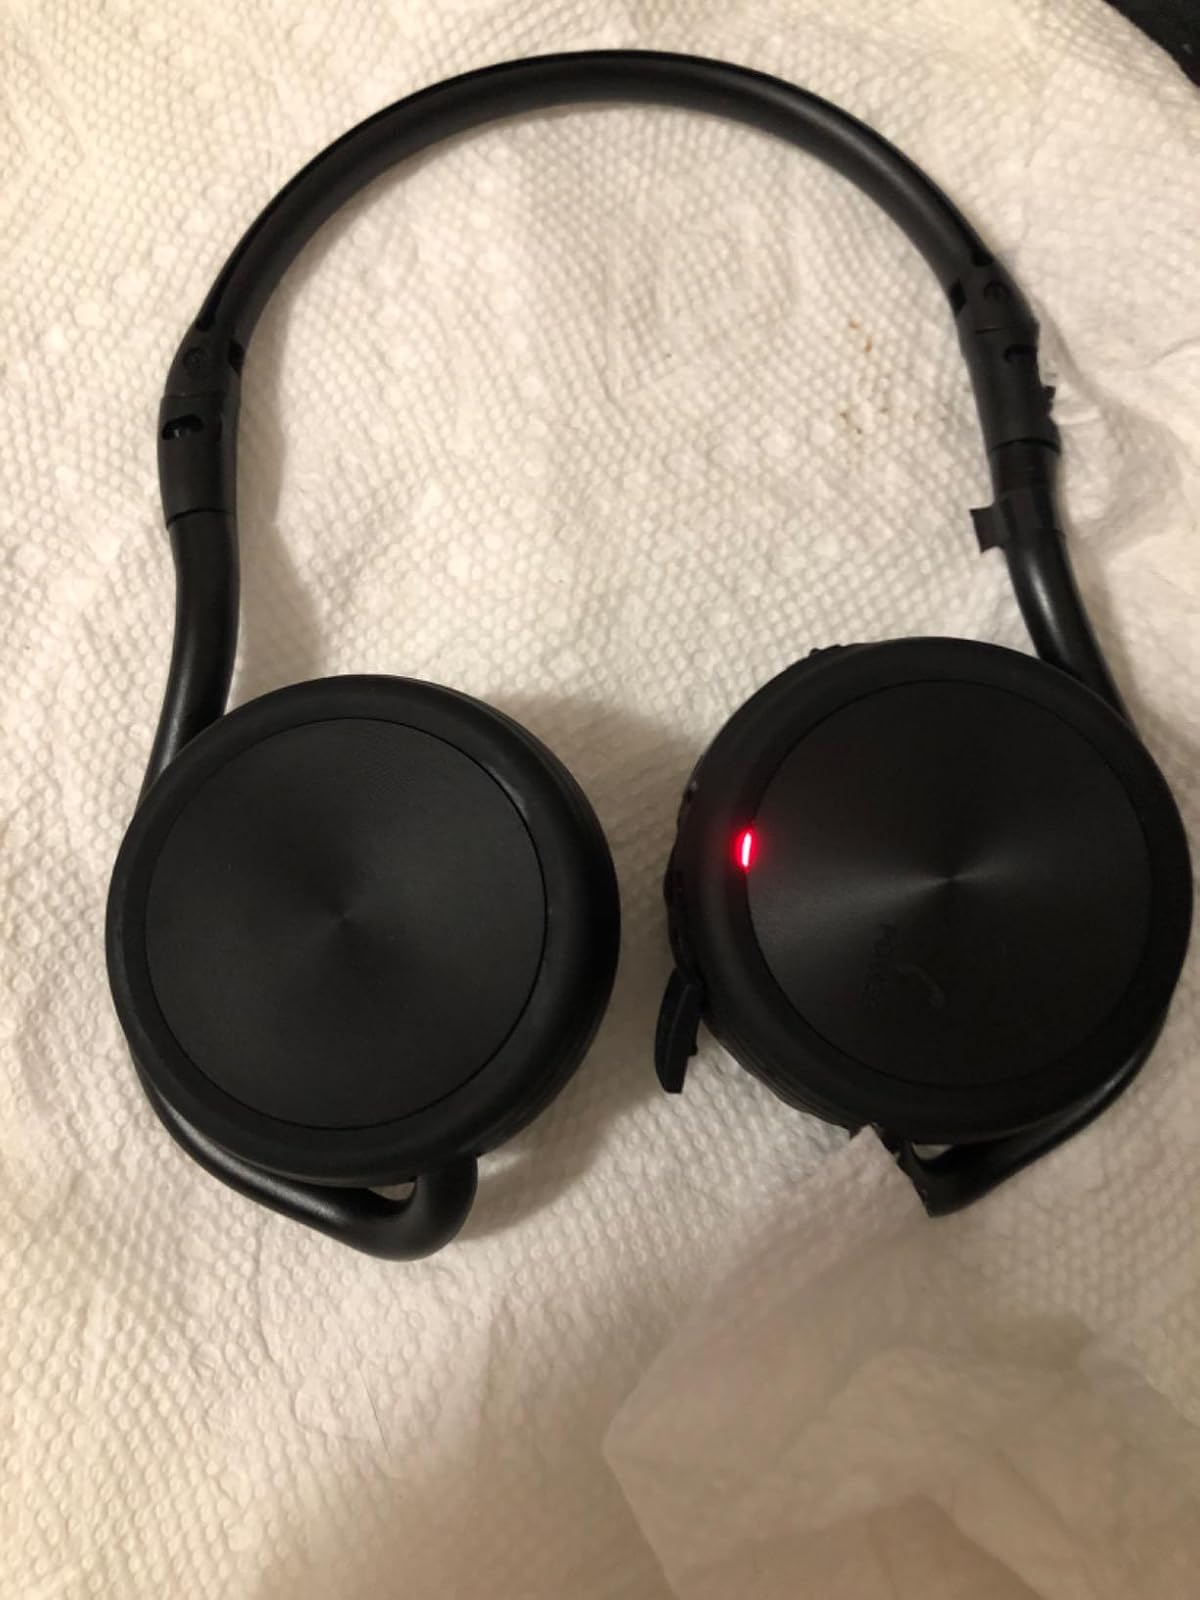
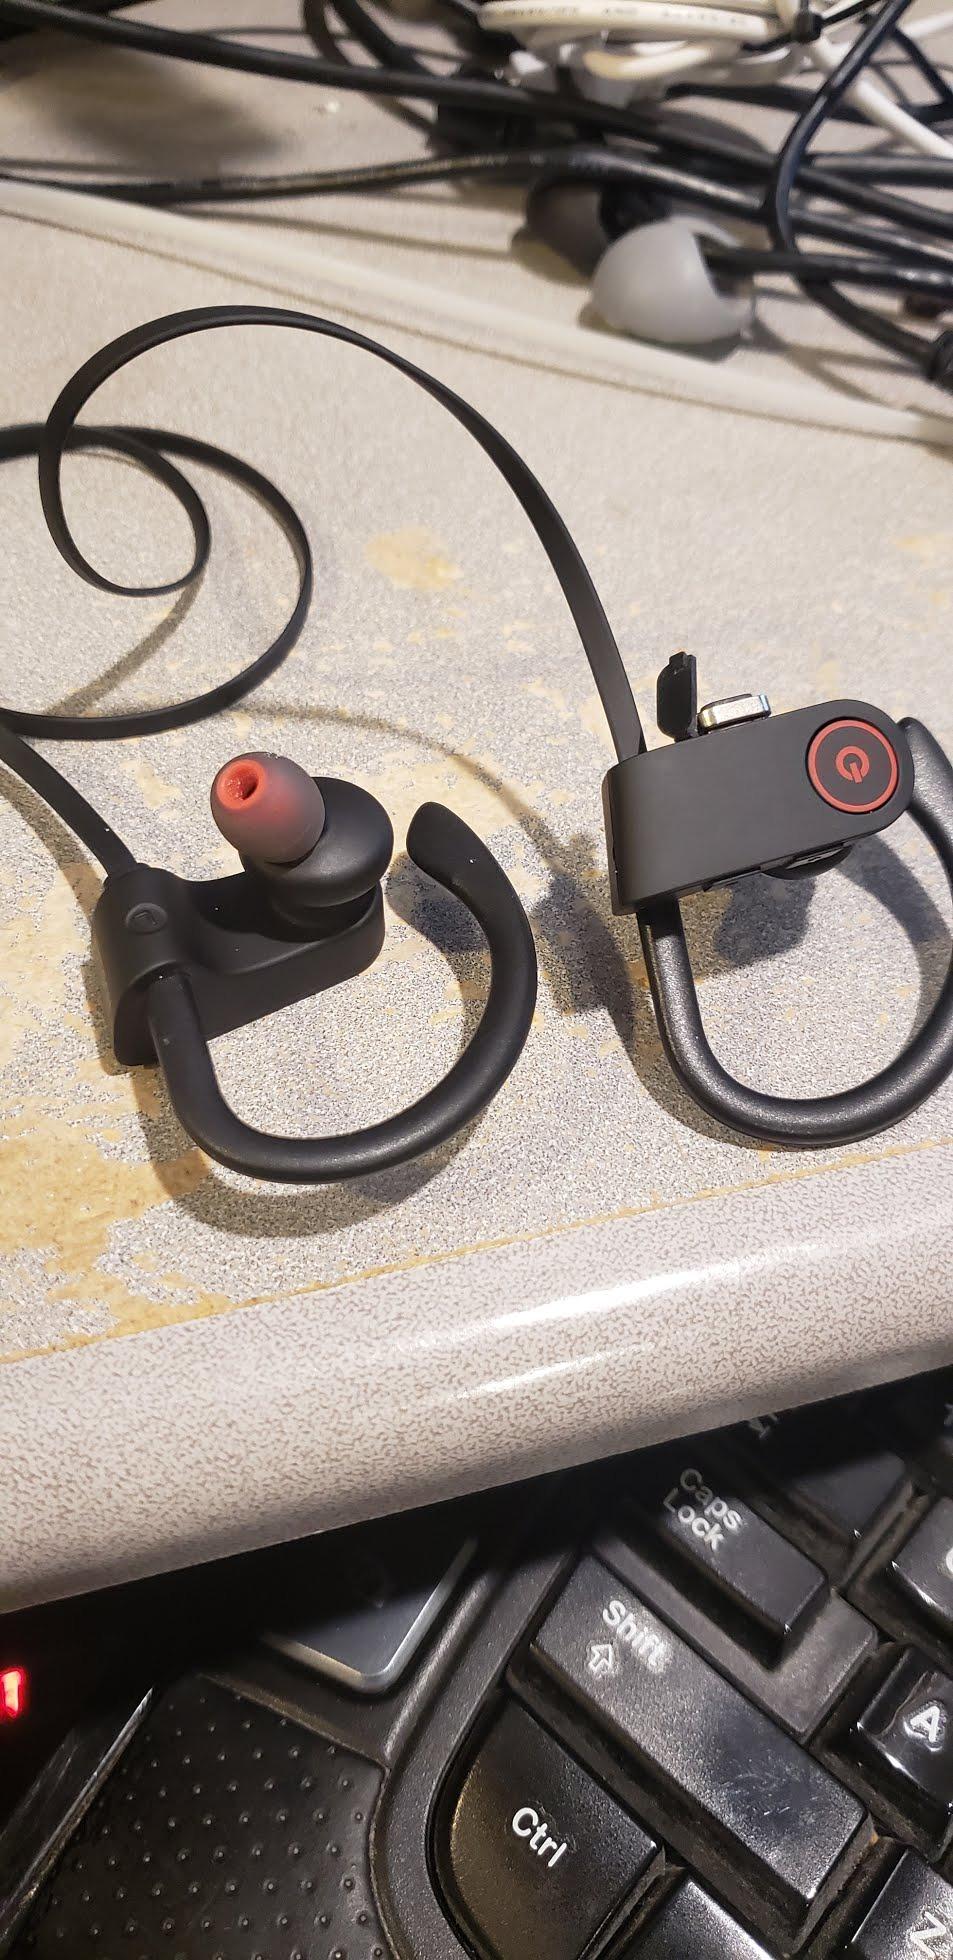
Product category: headphones
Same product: no